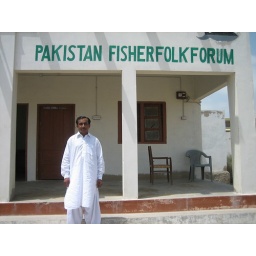
The field office of the Fisherfolk Forum in Sindh, Pakistan. Near Keti Bunder.